Leather production processes

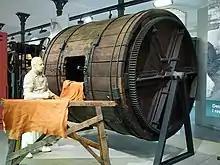
Barrel for leather tanning, Igualada Leather Museum, Spain

Tanning is the process that converts the protein of the raw hide or skin into a stable material which will not putrefy and is suitable for a wide variety of end applications. The principal difference between raw hides and tanned hides is that raw hides dry out to form a hard inflexible material that can putrefy when re-wetted ("wetted back"), while tanned material dries out to a flexible form that does not become putrid when wetted back. A large number of different tanning methods and materials can be used; the choice is ultimately dependent on the end application of the leather. The most commonly used tanning material is chromium, which leaves the leather, once tanned, a pale blue colour. This product is commonly called “wet blue”.